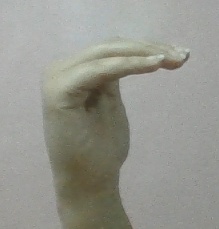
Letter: haa